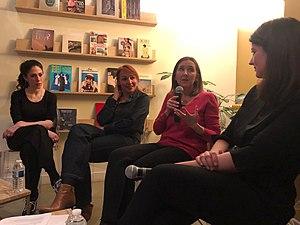
Table ronde Wise Women
L'association Thanks for Nothing a été créé en 2017 par un collectif de femmes, professionnelles du monde de l'art depuis plus de 10 ans, avec le but de relier le monde de l'art et le monde associatif engagé en mobilisant les artistes et les acteurs du monde de l'art pour des événements solidaires et accessibles à tous.